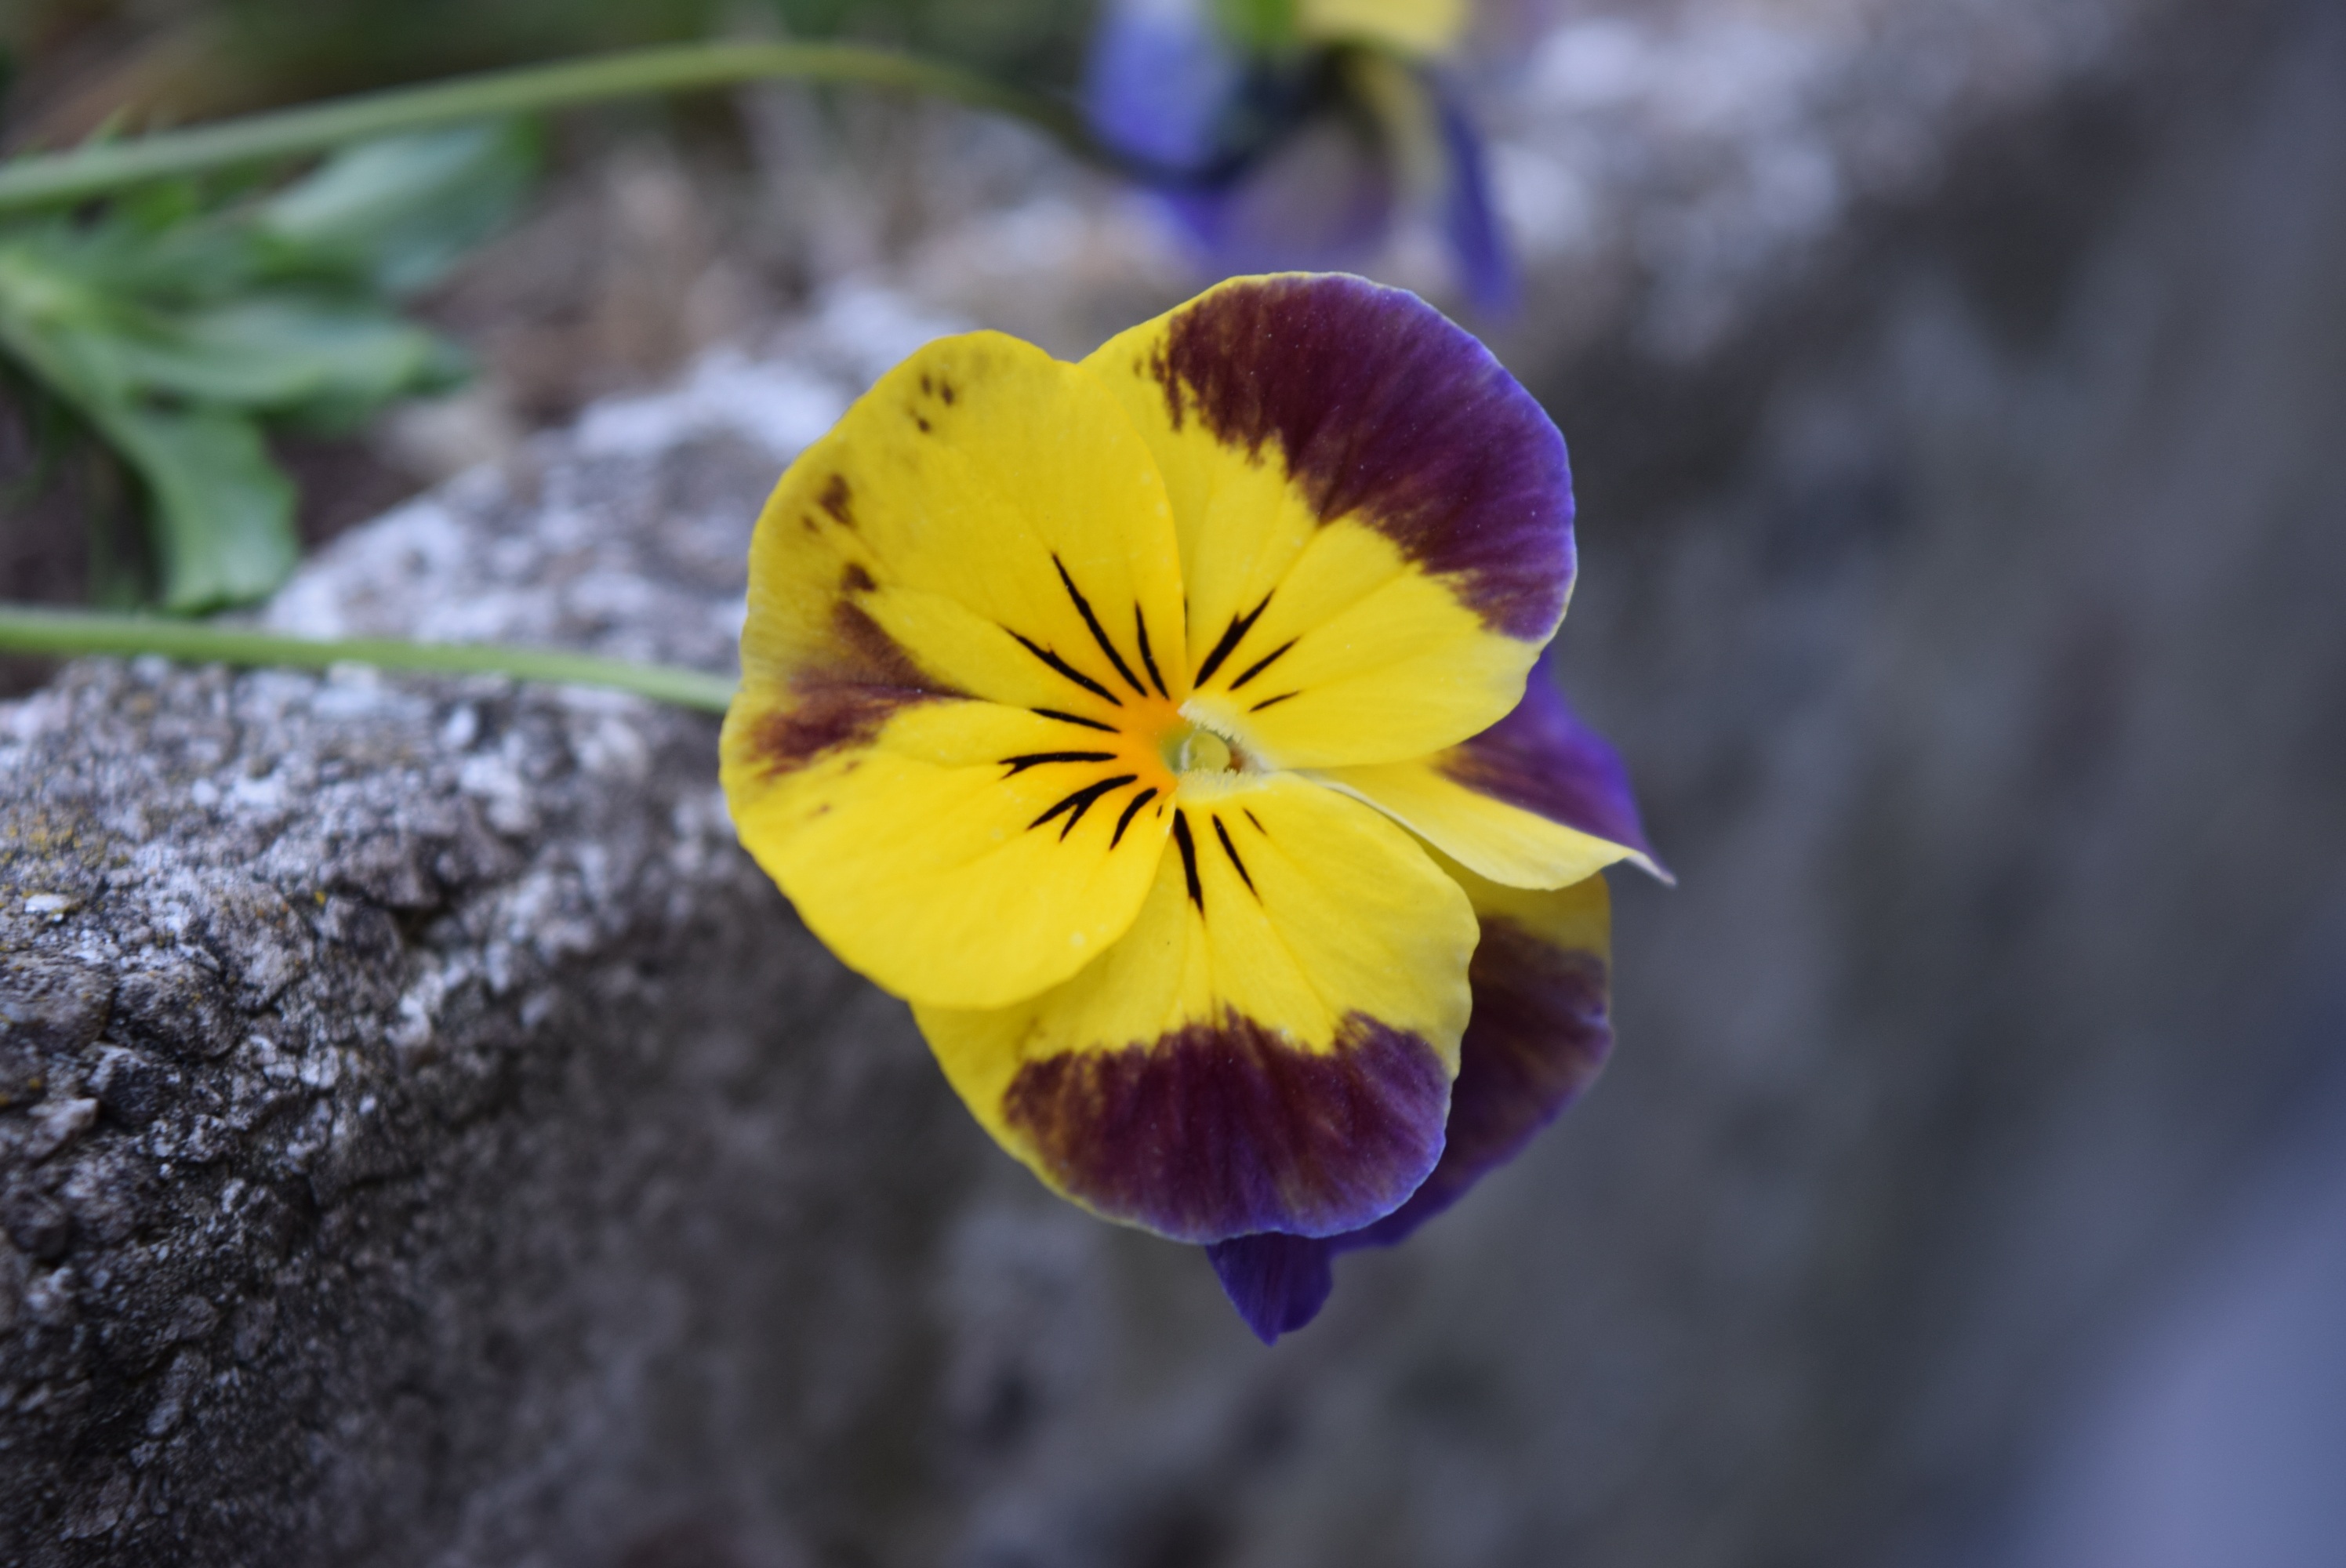
nature, blossom, plant, flower, petal, botany, yellow, flora, wildflower, close up, stems, iris, eye, crocus, viola, macro photography, pansy, flowering plant, plant stem, land plant, violet family, calochortus, yellow and purple flower